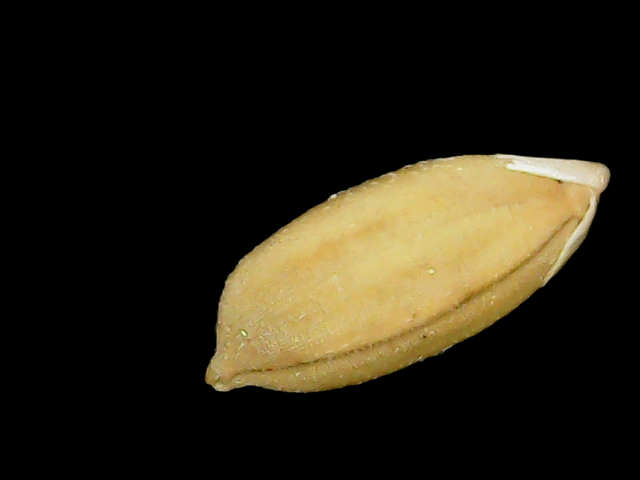
Rice variety: Binadhan08